Athena Demegorusa

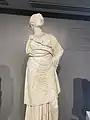
The statue in the AMN

The statue of Athena Demegorusa is a Roman marble lifesize sculpture of Athena, the Greek goddess of war and wisdom (also known among the Romans as Minerva). It was found in the Roman Forum of the ancient city of Nicopolis in the region of Epirus, and now exhibited in the Archaeological Museum of Nicopolis near Preveza, in western Greece.